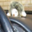
Label: porcupine